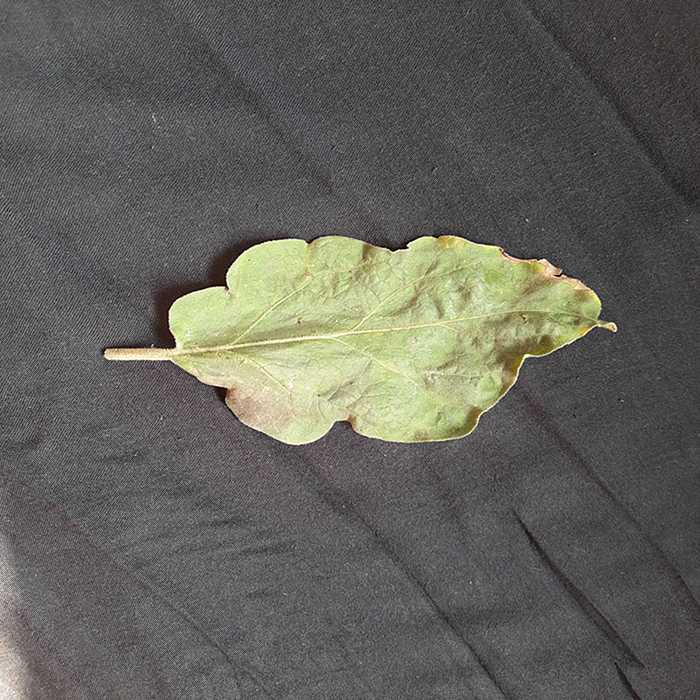
Plant: Eggplant
Label: Eggplant begomovirus